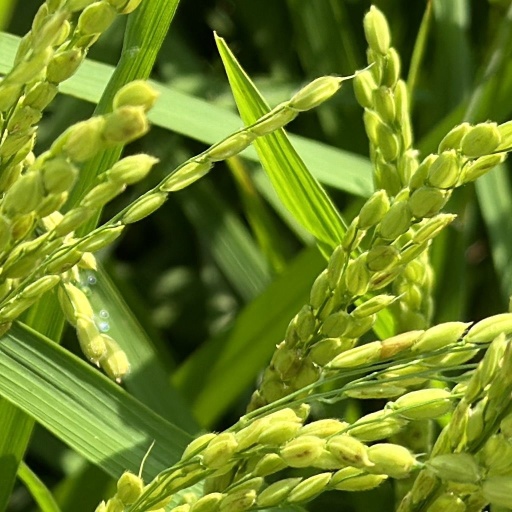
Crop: rice